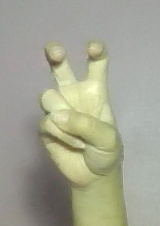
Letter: toot